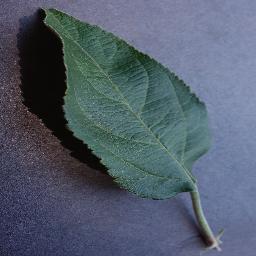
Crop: apple
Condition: healthy